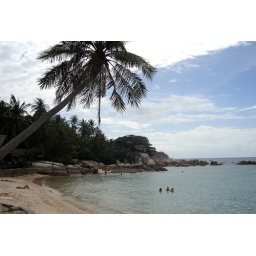
The beach near our bungalow, clear skies after our first two beautiful dives.